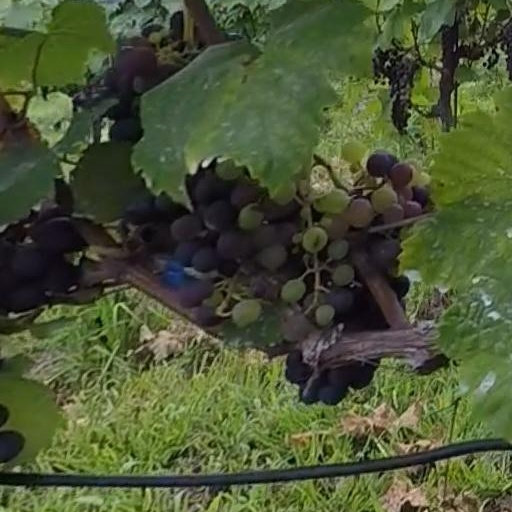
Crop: grape